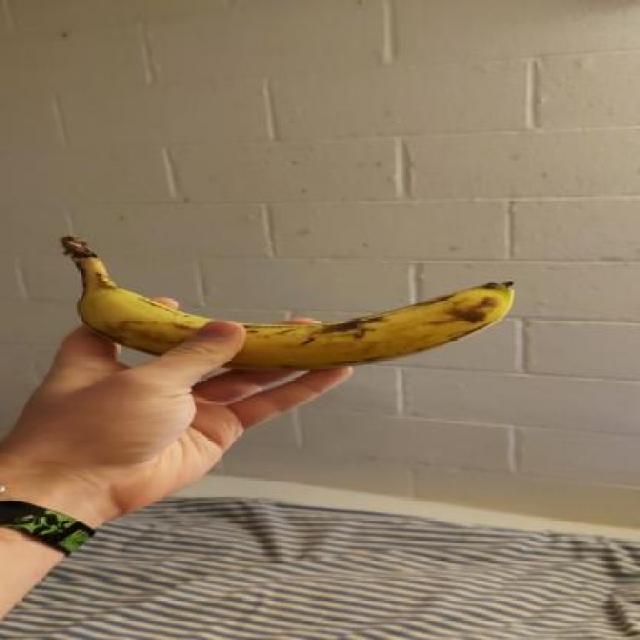
Label: bananas